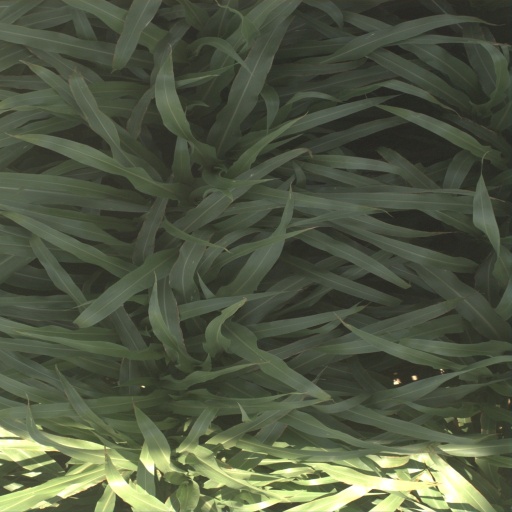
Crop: sorghum